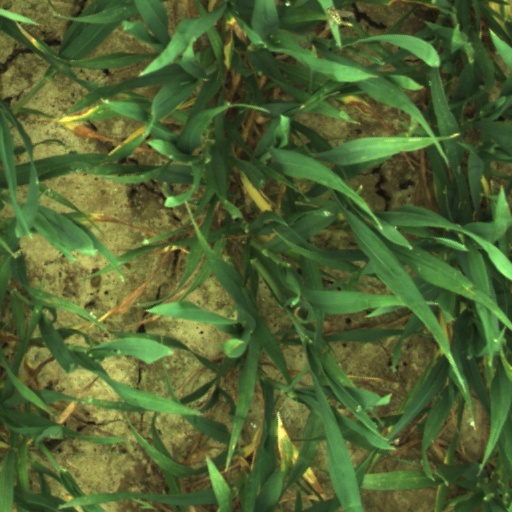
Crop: wheat